Alexander Ignatius Roche

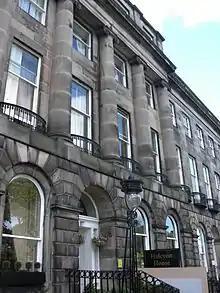
Roche's huge townhouse at 8 Royal Terrace, Edinburgh

In 1906 he remarried (possibly bigamously), to Jean Alexander, daughter of Robert Alexander. During this period they enjoyed the friendship of Joseph Crawhall.